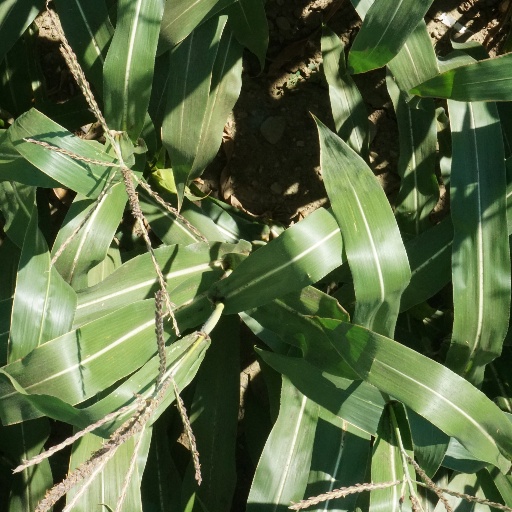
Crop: maize; corn